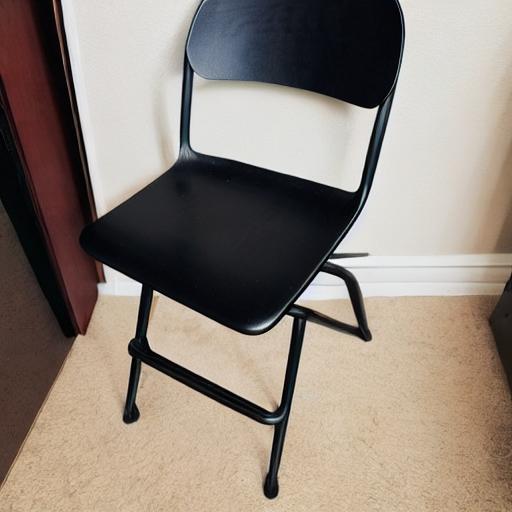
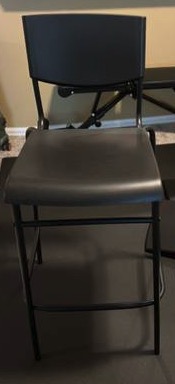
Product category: stool
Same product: no